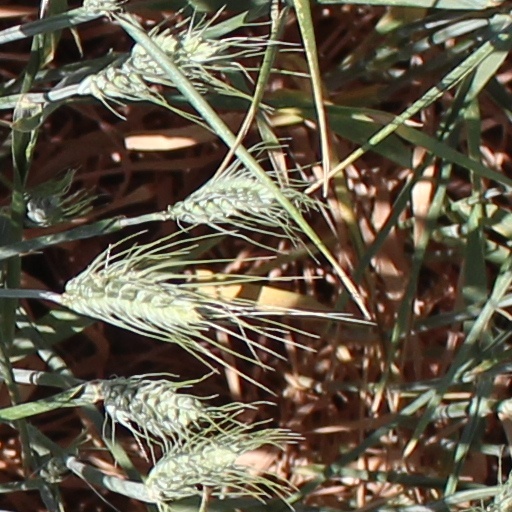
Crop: wheat